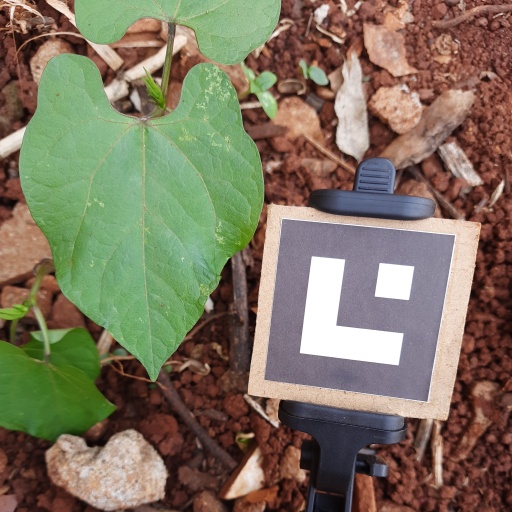
Observations: wavy surface, no eating holes, under shade